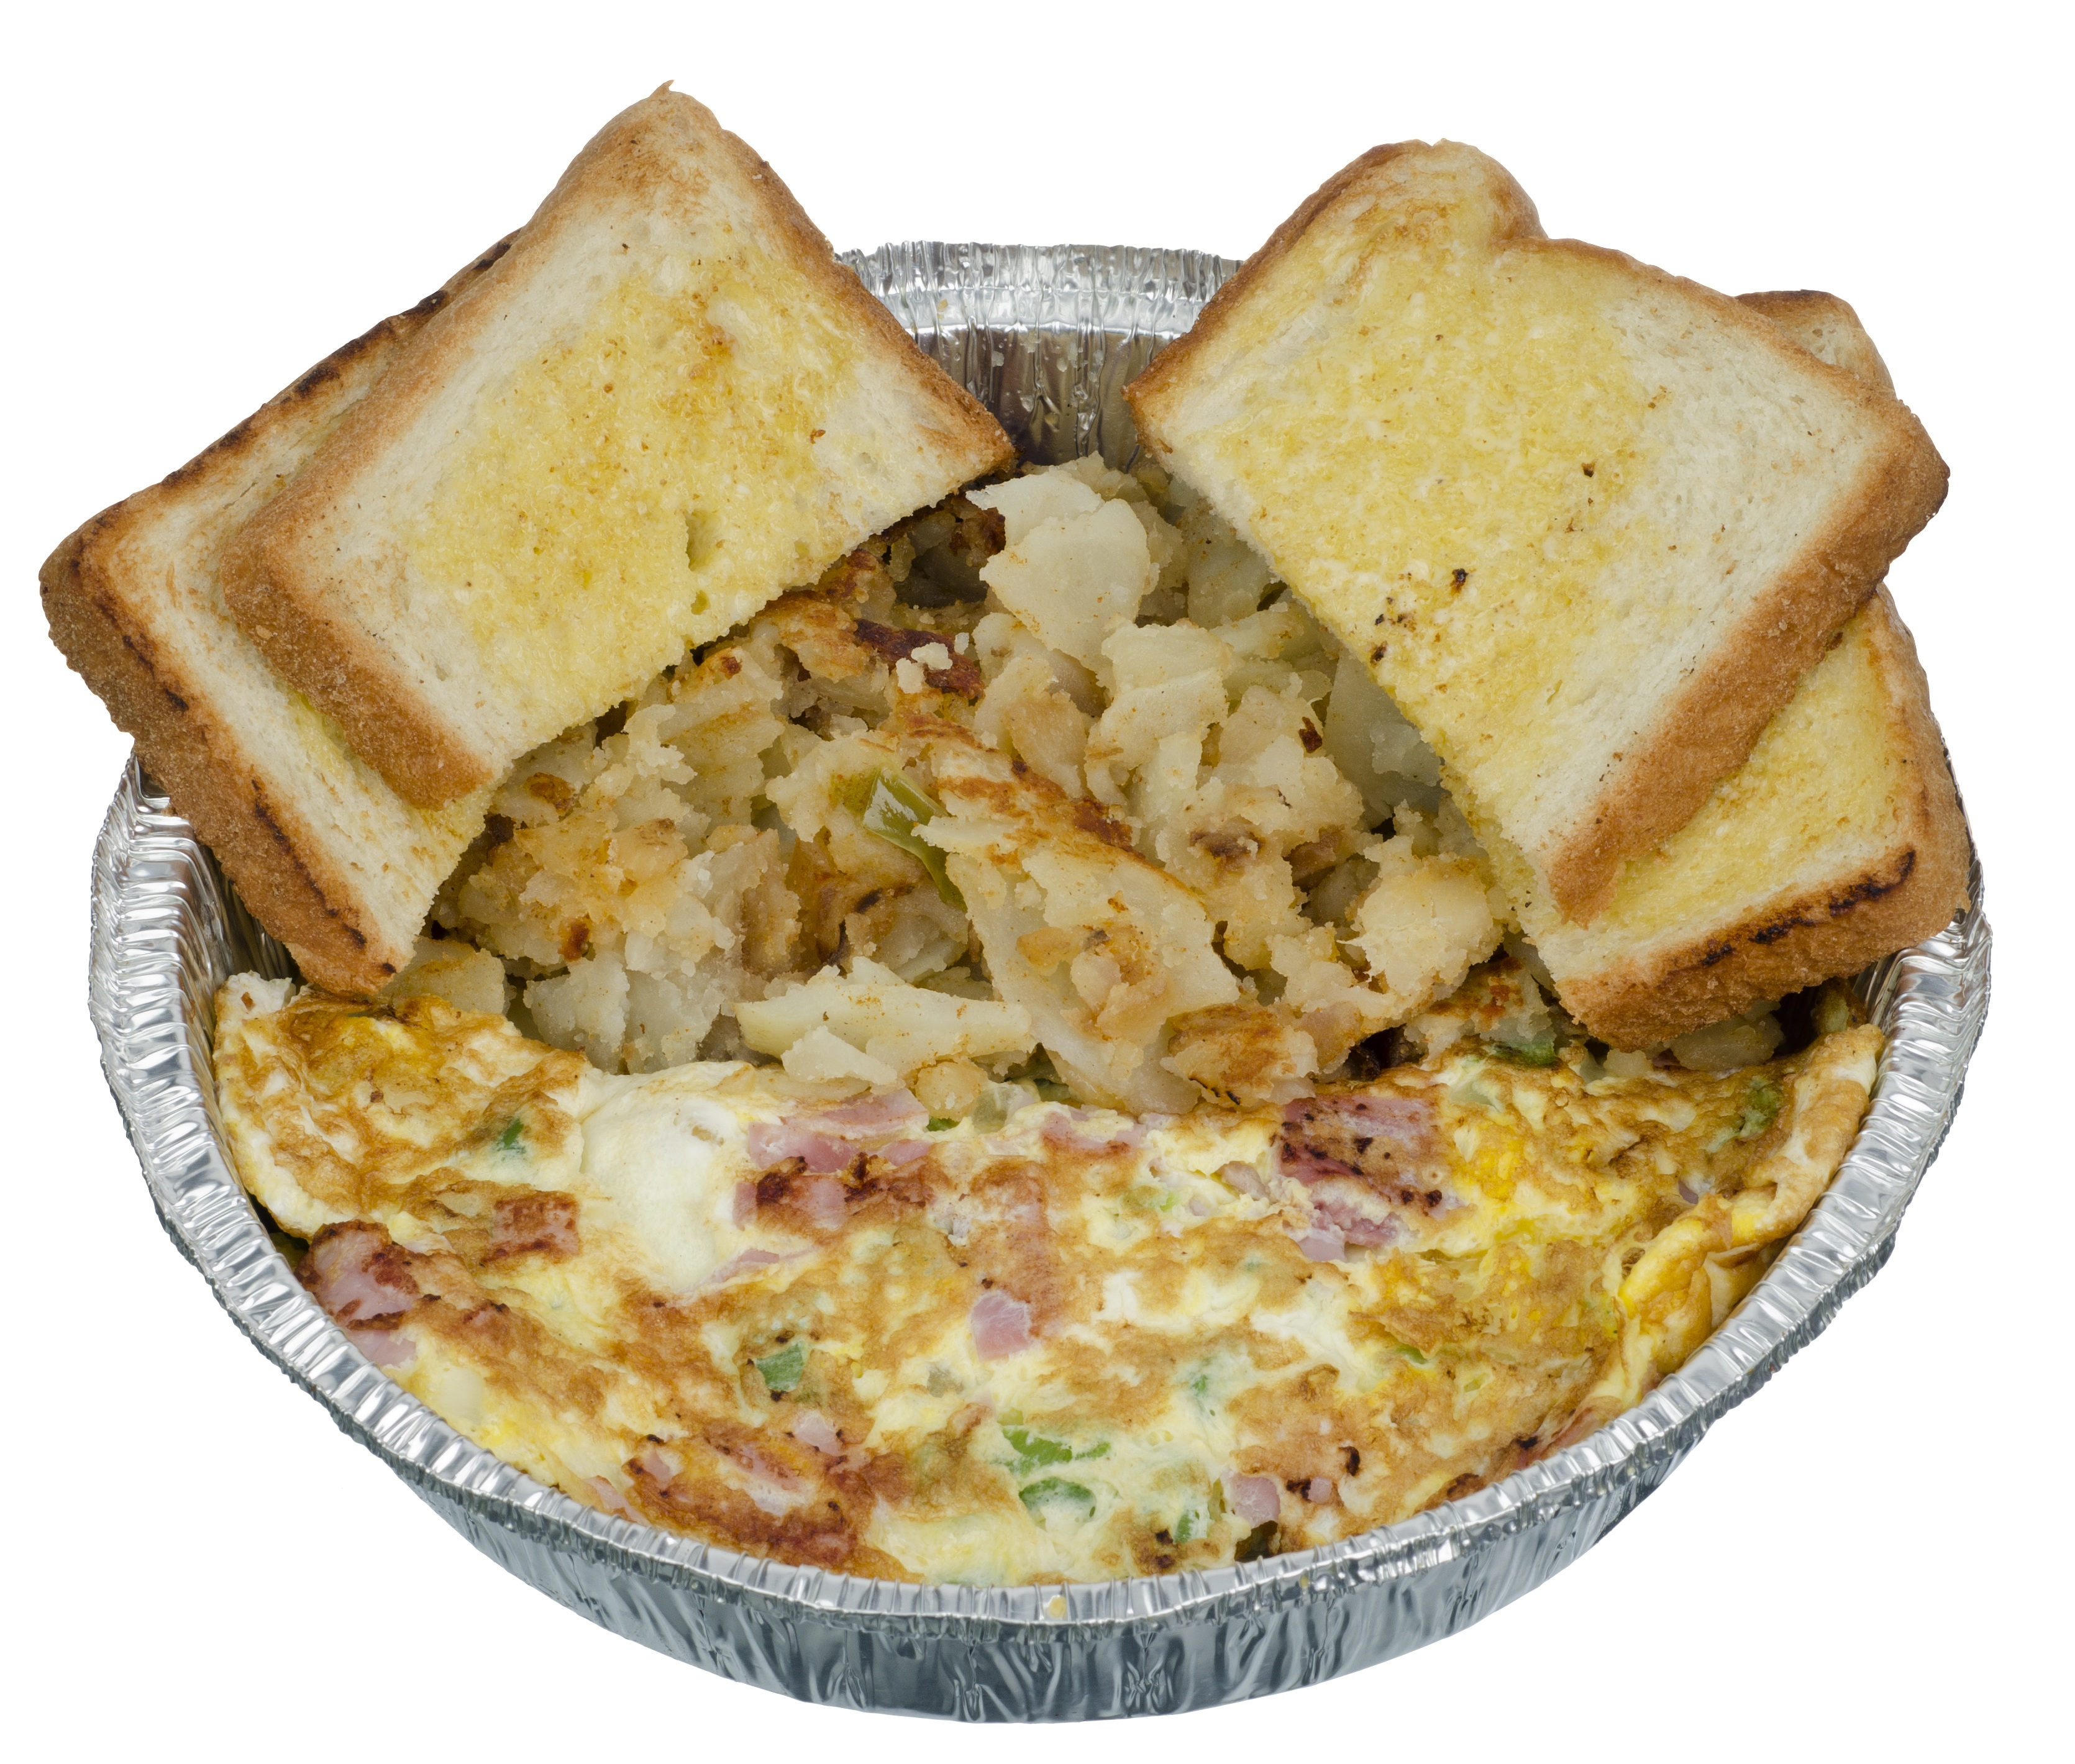
dish, meal, food, produce, breakfast, eat, meat, cuisine, western, vegetarian food, diet, omelette, pot pie, diner togo